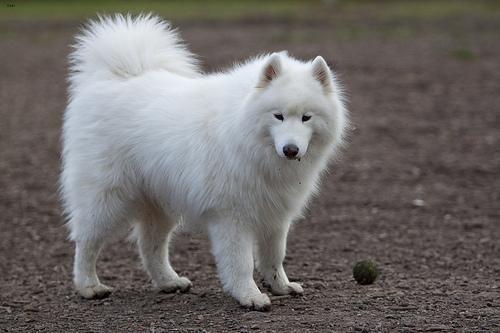
samoyed